Jispa

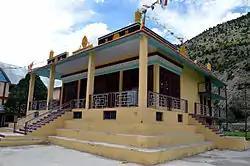
Jispa Monastery

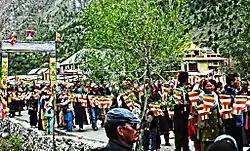
Pilgrims at Jispa for Dalai Lama's teachings. August 2010

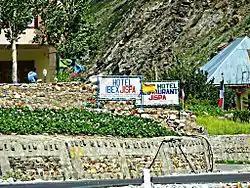
Jispa - hotel. 2010

Jispa (elevation 3,200 m or 10,500 ft; population 202) is a village in Lahaul, in the Indian state of Himachal Pradesh.